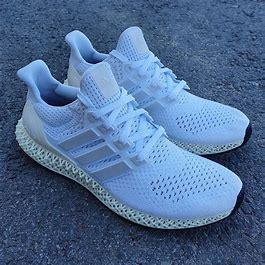
Brand: Adidas
Model: Ultra Boost 4